Shelia Guberman

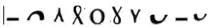
Primitivs

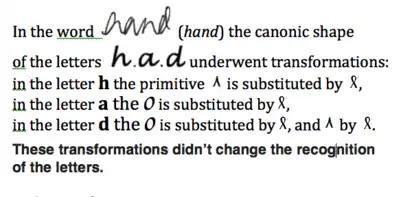
Transformation of letters

The handwriting consists of 7 primitives. The variations, which characters undergo during the writing, are restricted by the rule: each element can be transformed only into his neighbor in the ordered sequence of primitives. During the evolution of Latin-like writing acquired resistance to natural variations in character shape: when one of the primitives is substituted by his neighbor the interpretation of the character does not change to another one.